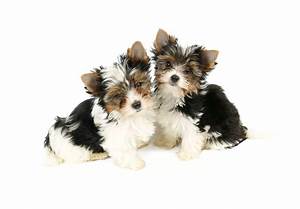
Label: cane